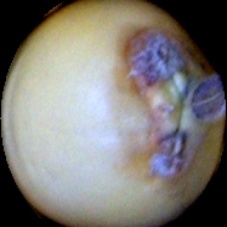
Label: Spotted